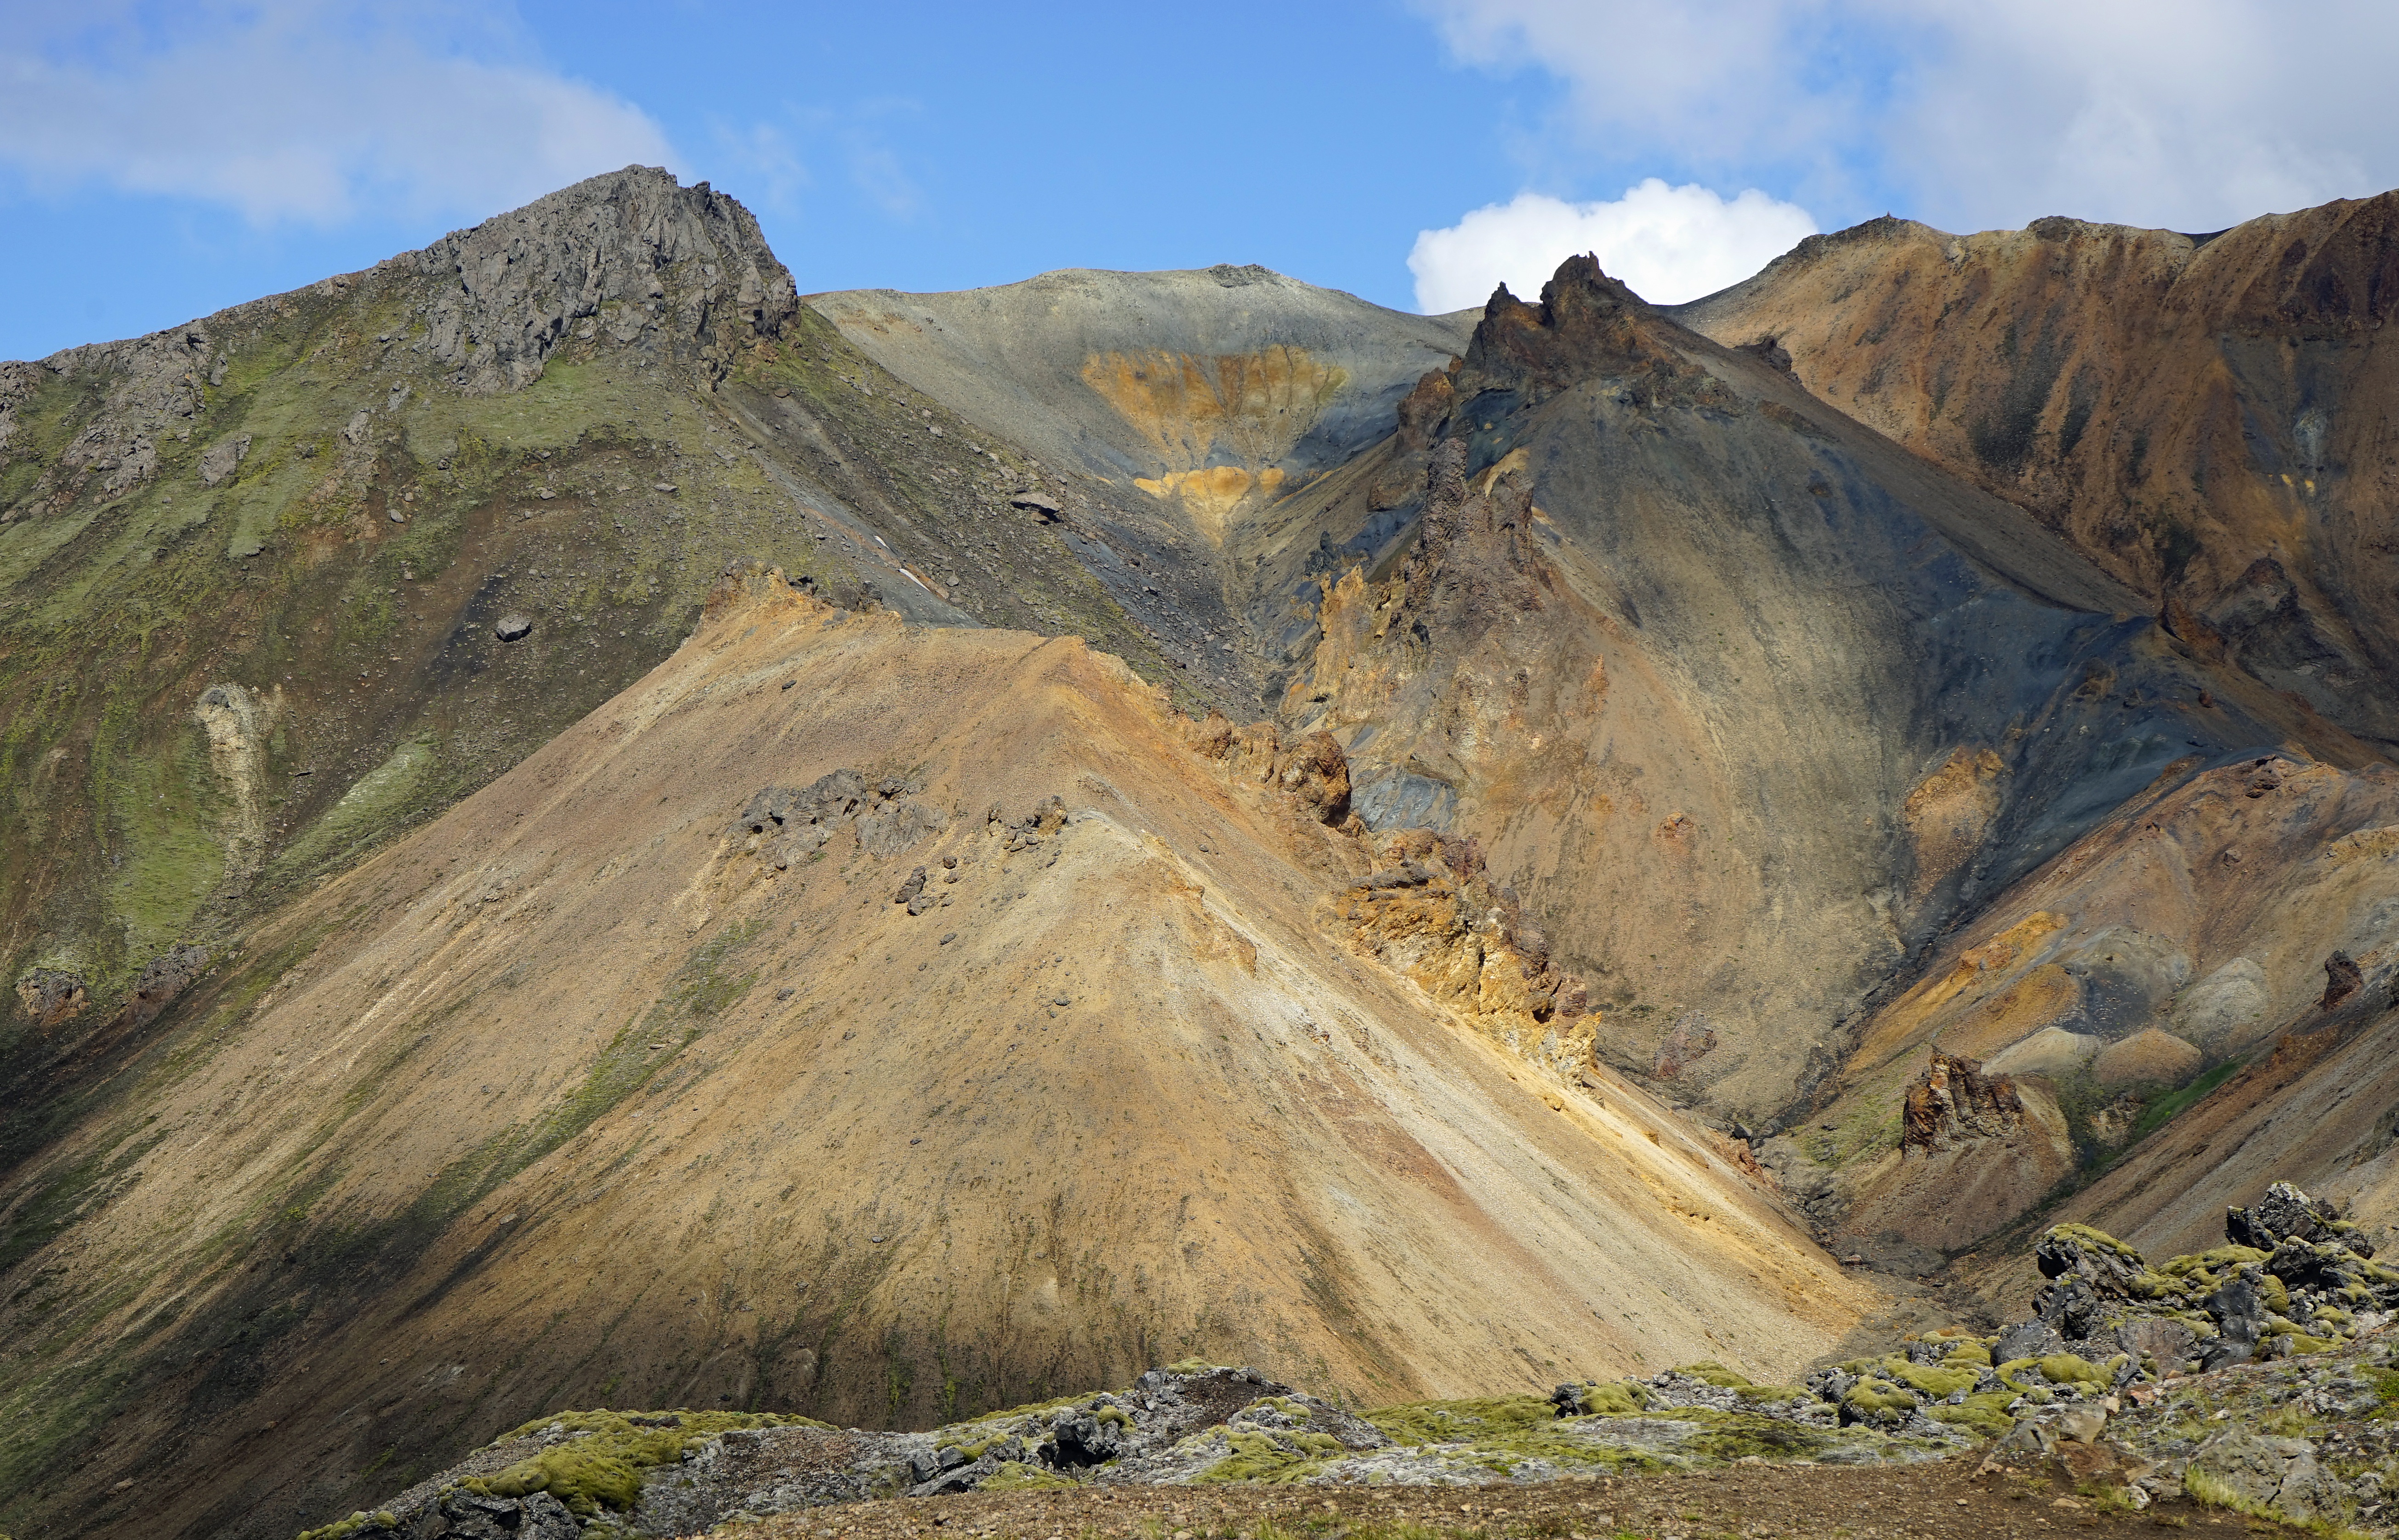
landscape, rock, wilderness, mountain, trail, hill, valley, mountain range, cliff, volcano, rocky, iceland, terrain, ridge, summit, geology, badlands, plateau, lava, fell, landform, volcanic rock, aerial photography, mountain pass, karg, lava rock, landmannahellir, country manna lau cooking, geographical feature, mountainous landforms, geological phenomenon